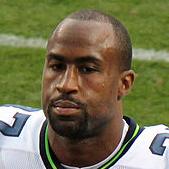
Age: 26